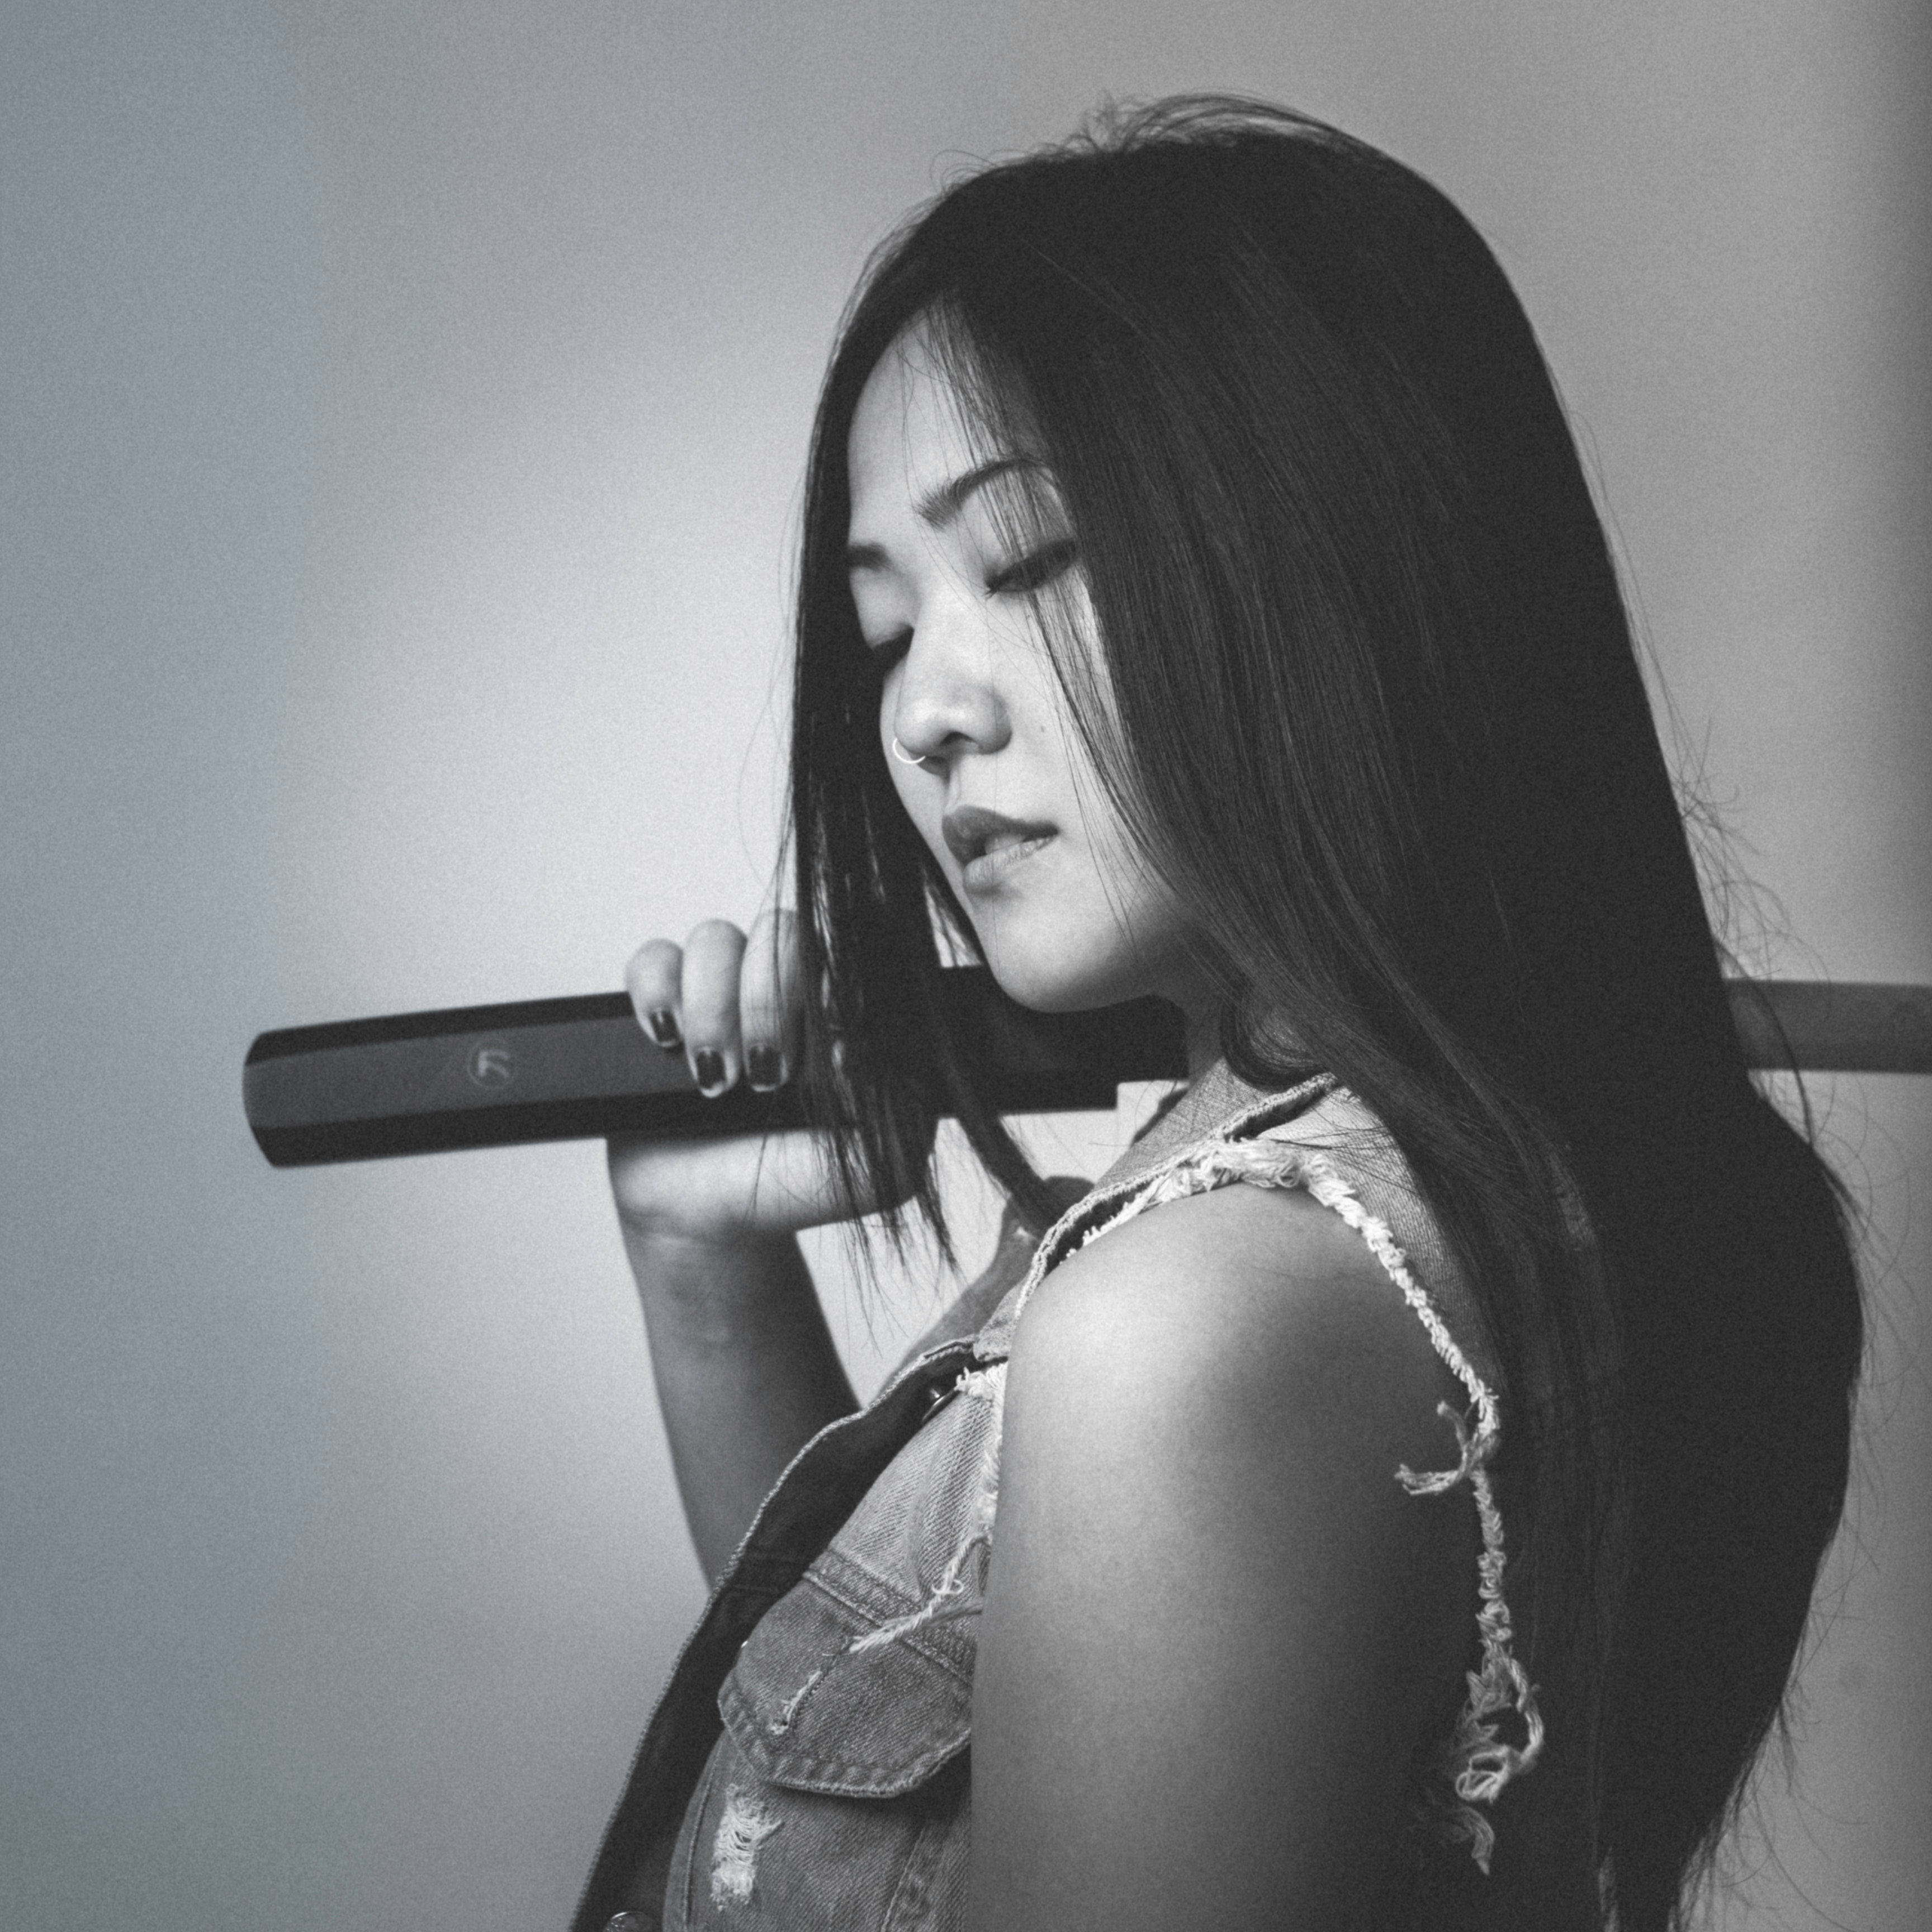
lip, beauty, black and white, photography, singing, microphone, long hair, monochrome, singer, photo shoot, black hair, smile, style, smoking